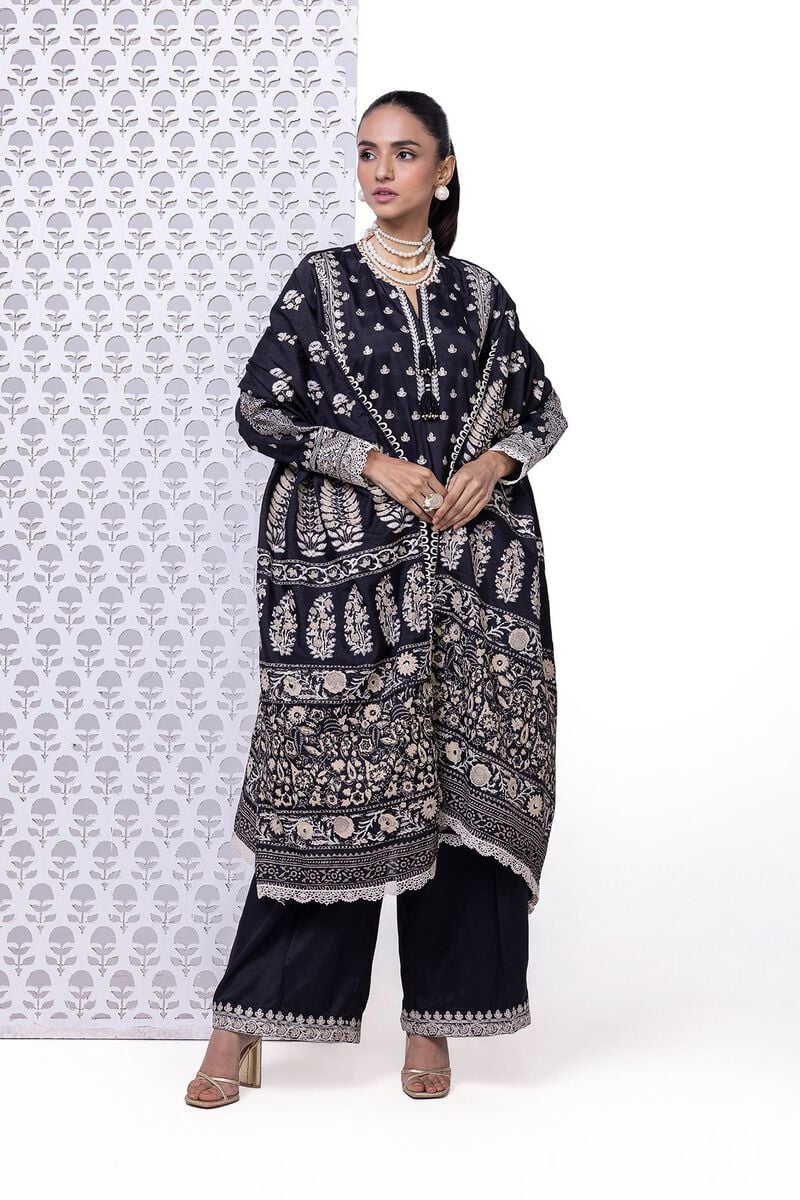
black multi paisley print cotton suit